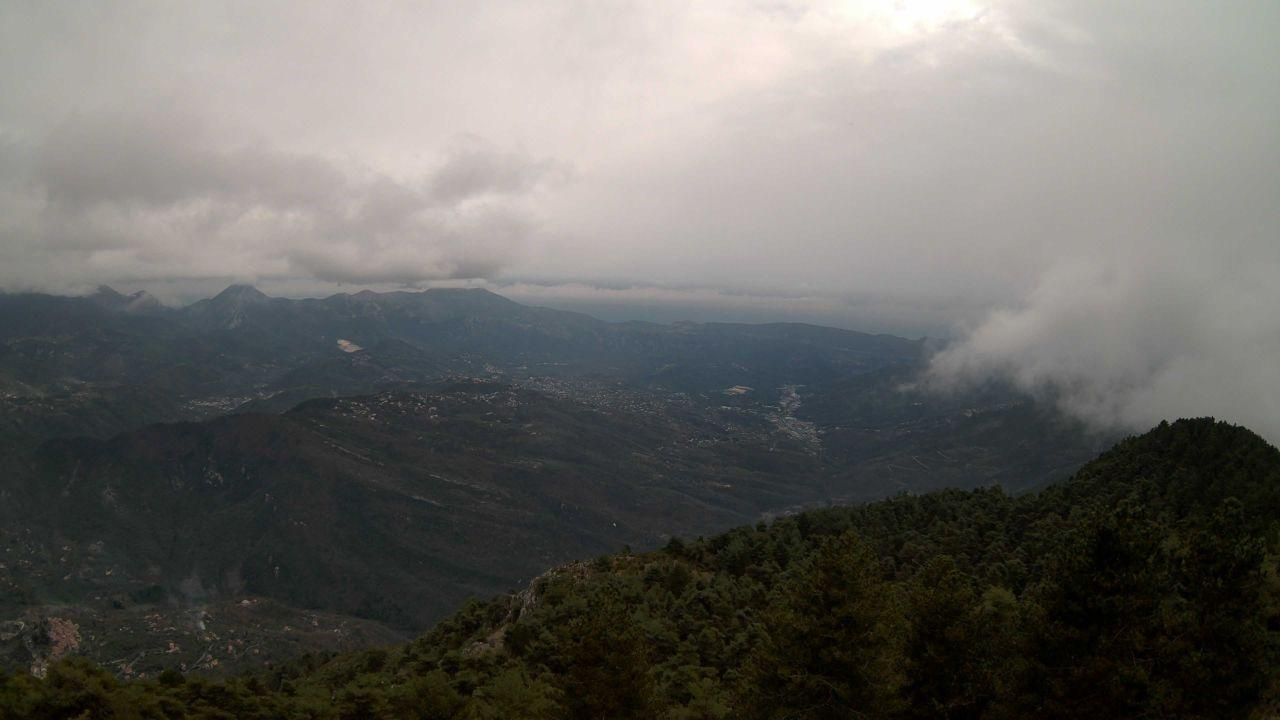
Fire: no
Smoke: yes